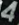
Number: 4